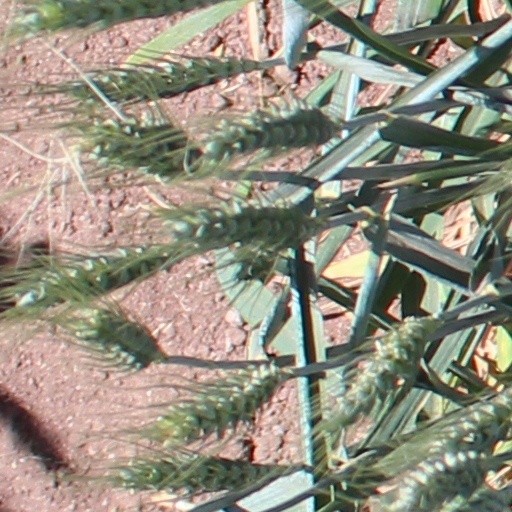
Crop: wheat